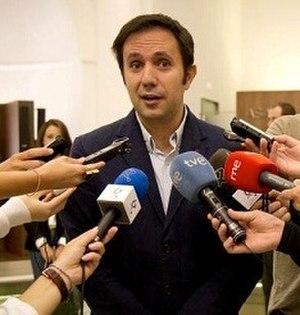
César Joaquín Ramos Esteban, né le 1ᵉʳ mars 1975, est un homme politique espagnol membre du Parti socialiste ouvrier espagnol.